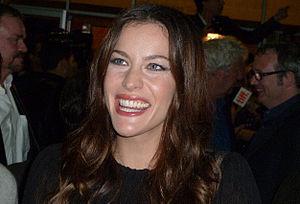
Super est un film américain réalisé par James Gunn, sorti en 2011. Il marque le retour au cinéma du réalisateur, trois ans après sa dernière réalisation, Horribilis.